Drexel 4175

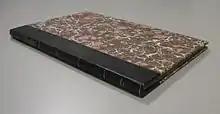
Drexel 4175

Drexel 4175, also known by an inscription on its cover, "Ann Twice, Her Book" or by the inscription on its first leaf, "Songs unto the violl and lute," is a music manuscript commonplace book. It is a noted source of songs from English Renaissance theatre, considered to be "indispensable to the rounding-out of our picture of seventeenth-century English song." It is believed to contain the original music of the song "Come Away, Hecket" as heard in Thomas Middleton's play "The Witch" which was used in William Shakespeare's "Macbeth". Belonging to the New York Public Library, the manuscript forms part of the Music Division's Drexel Collection, located at the New York Public Library for the Performing Arts. Following traditional library practice, its name is derived from its call number.